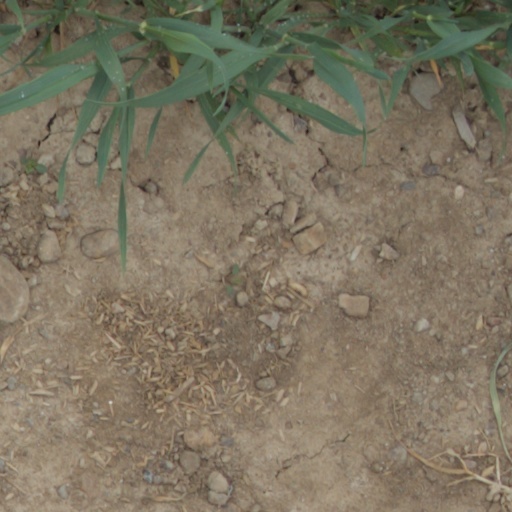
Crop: wheat